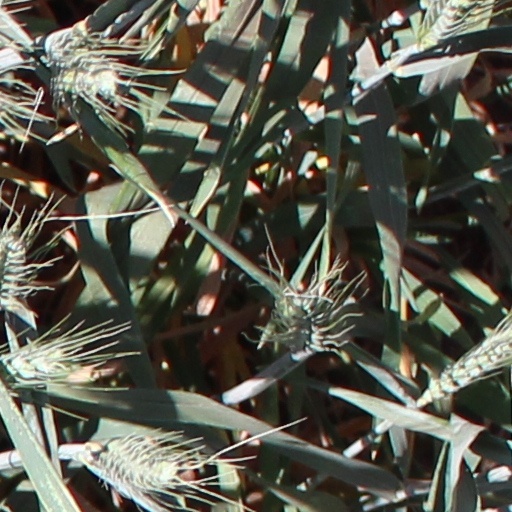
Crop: wheat